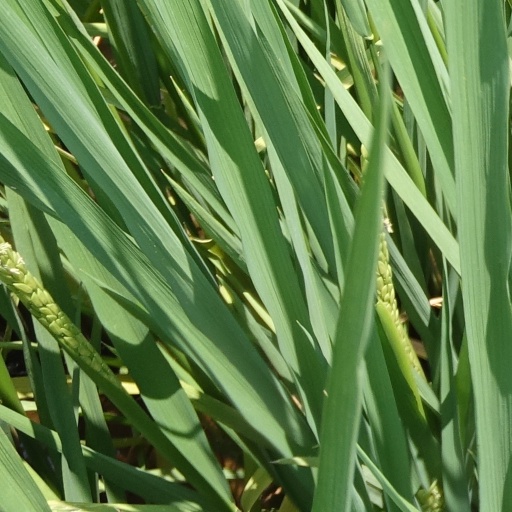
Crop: rice